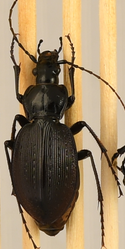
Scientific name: Carabus goryi
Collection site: Mountain Lake Biological Station NEON (MLBS), plot MLBS_005